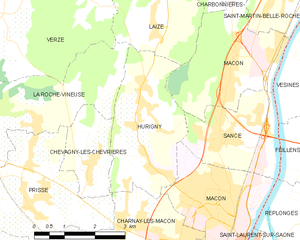
Carte des communes françaises